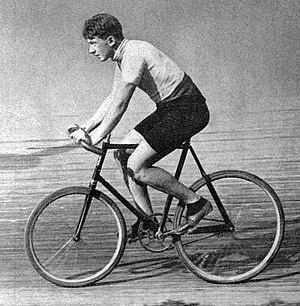
Octobre 1904, Louis Darragon bat le record du monde de l'heure derrière une moto sur piste (87,859 kilomètres parcourus).
Louis Darragon, né le 6 février 1883 à Vichy, mort le 28 avril 1918 au Vélodrome d'hiver des suites d'un accident de course, est un coureur cycliste stayer français, spécialiste du demi-fond.